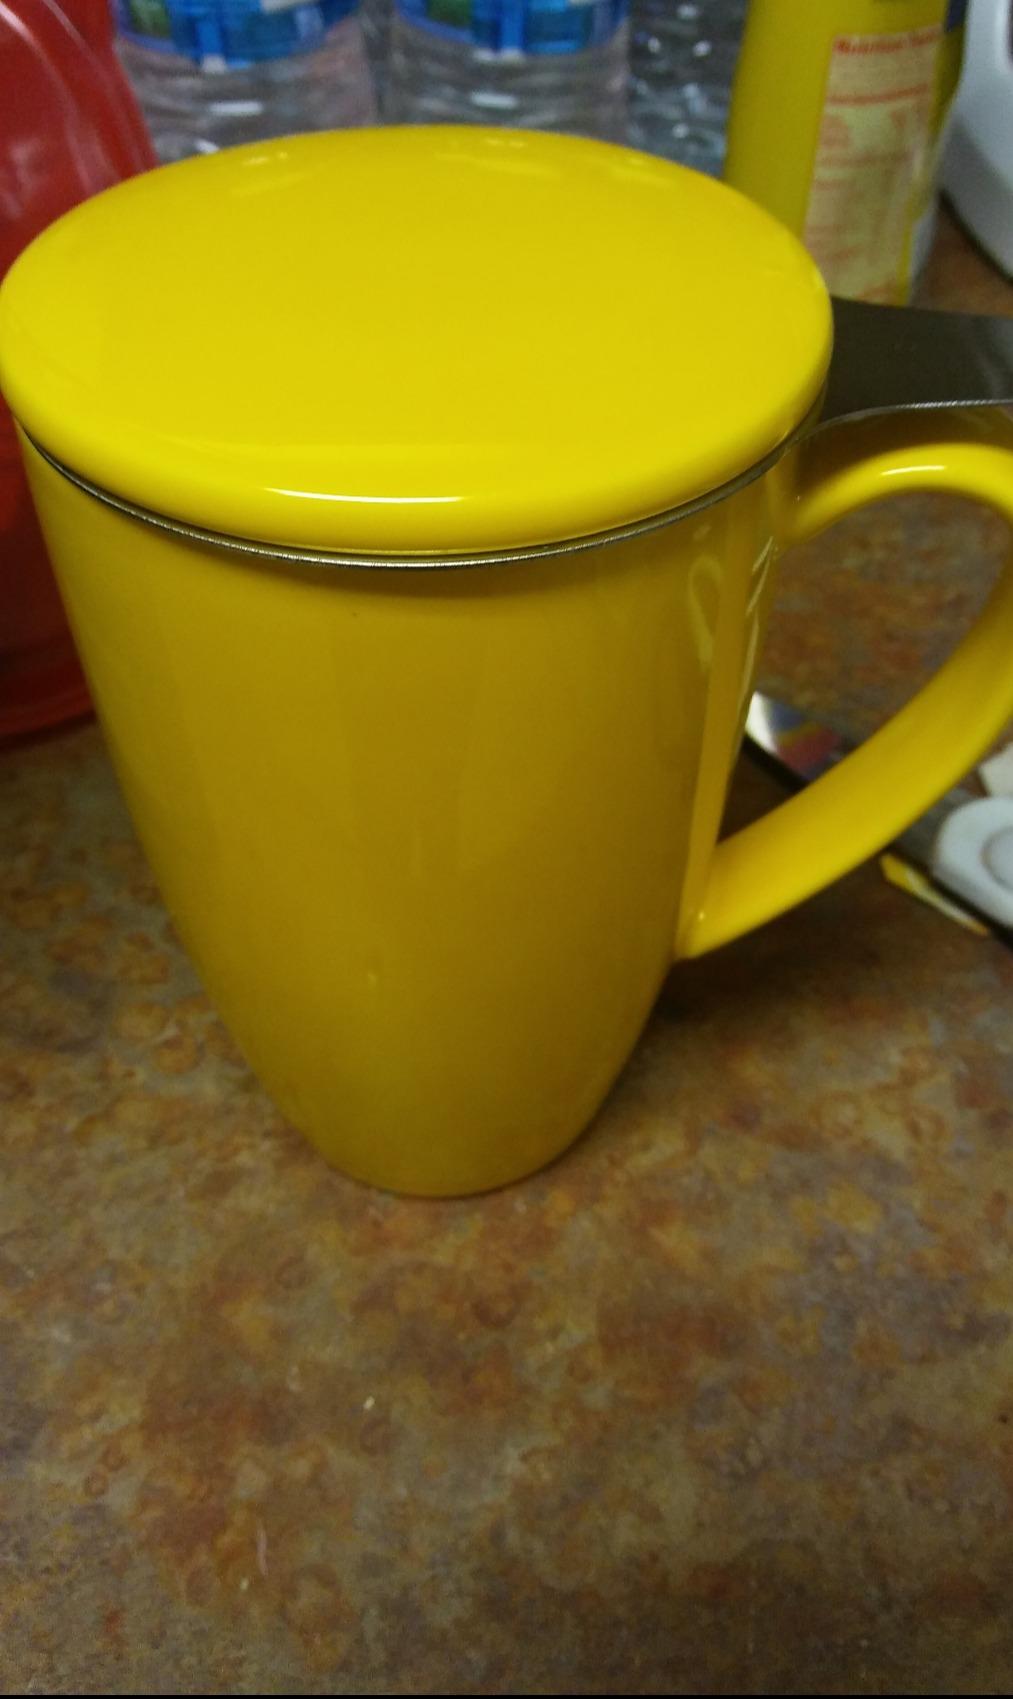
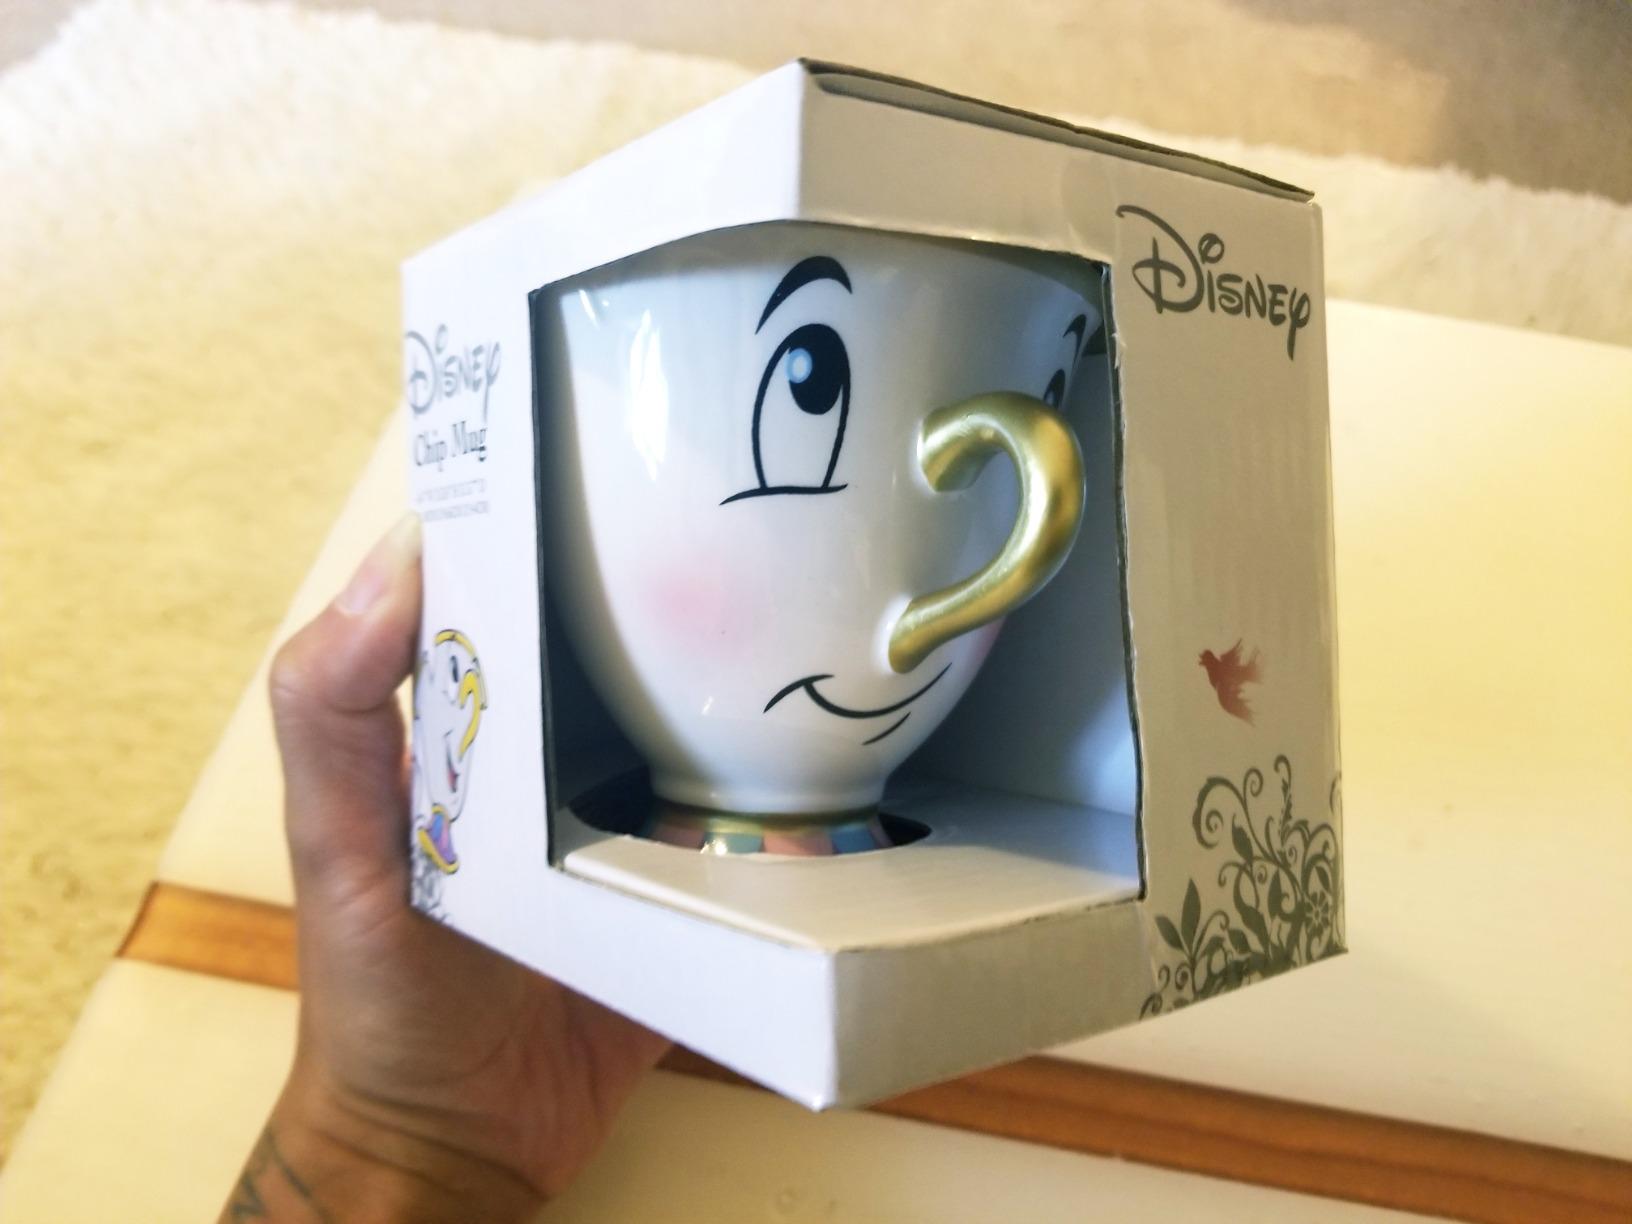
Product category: items_mug
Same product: no